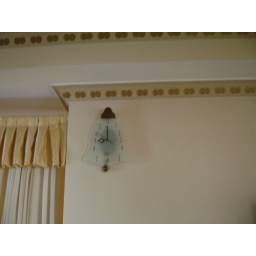
Bell shaped wall clock in the hall